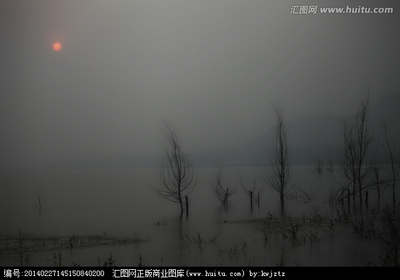
Weather: foggy or hazy